Justin Forsett

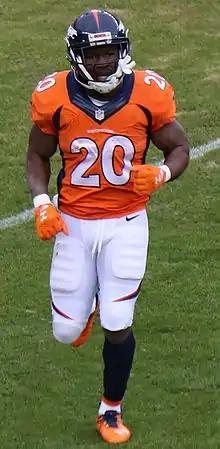
Forsett with the Broncos in 2016

Forsett was claimed off waivers by the Broncos on December 5, 2016. This reunited him with Bronco's head coach Gary Kubiak for the third time in his career with a third different team. He previously played for Kubiak under the Texans and Ravens. On December 11, 2016, he made his debut for the Broncos and finished the 10–13 loss to the Tennessee Titans with six carries for 17 rushing yards and three receptions for 18 receiving yards.